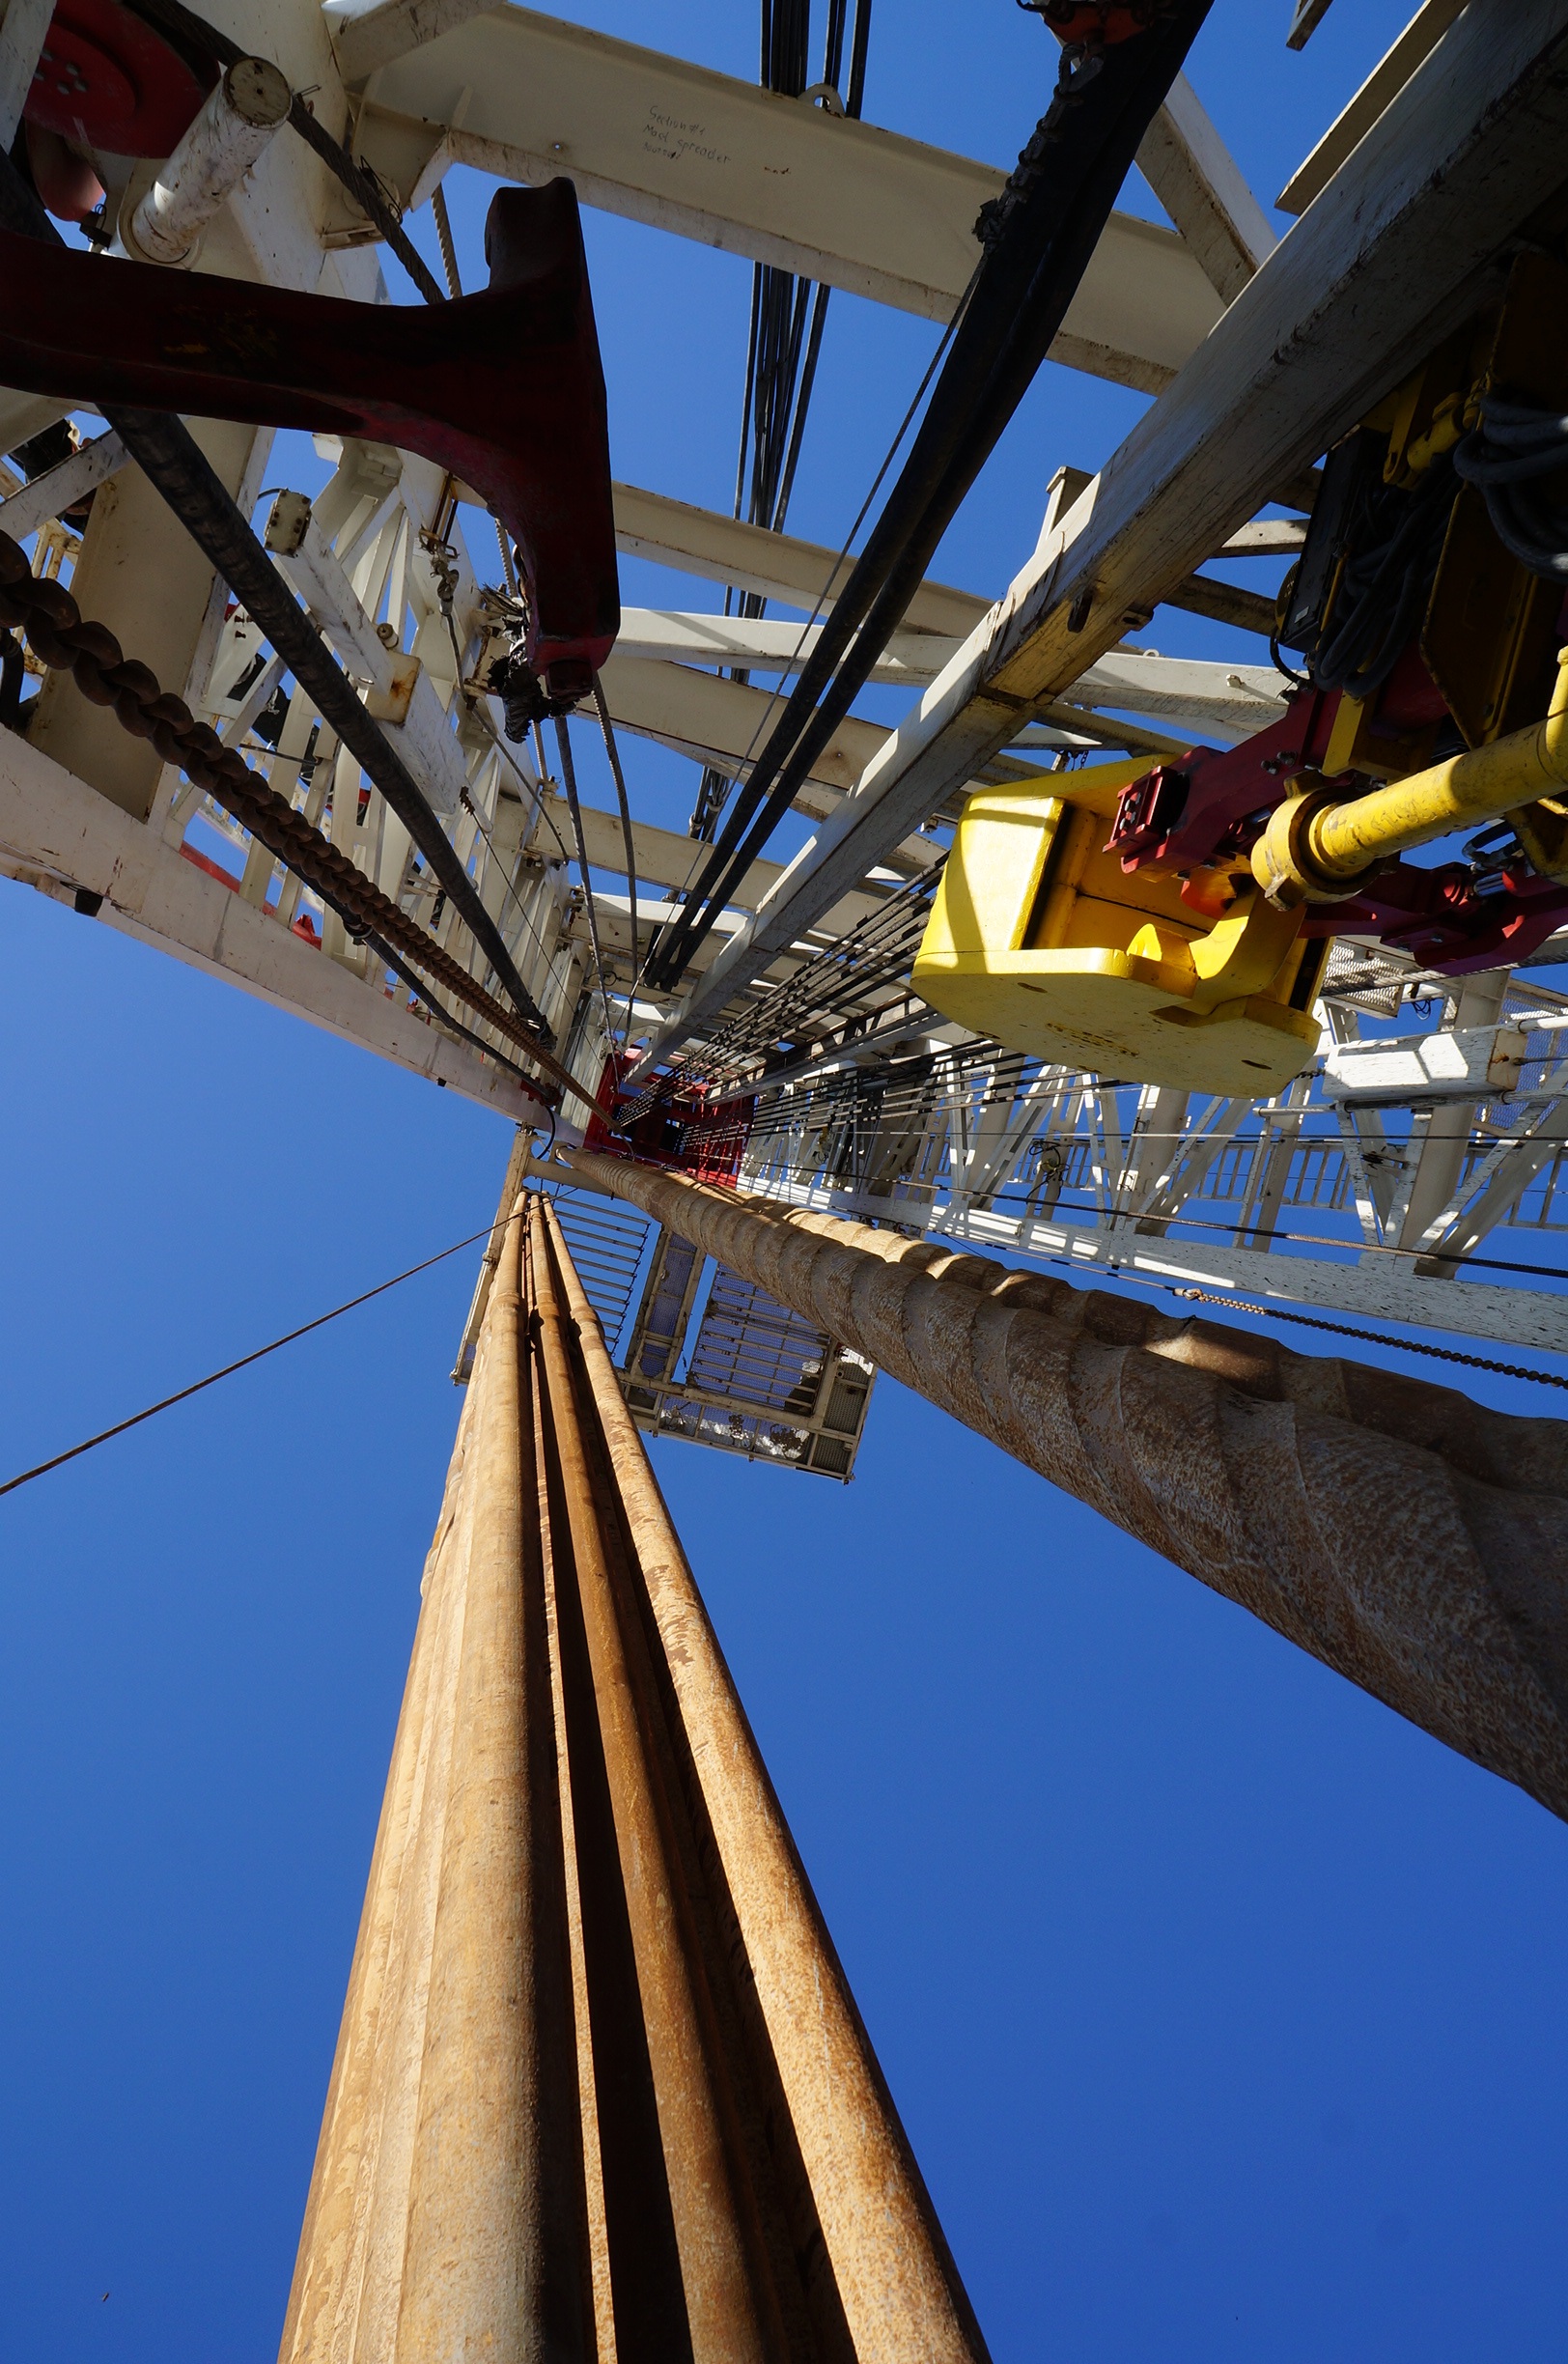
light, reflection, vehicle, mast, color, blue, search, oil rig, natural gas, drilling rig